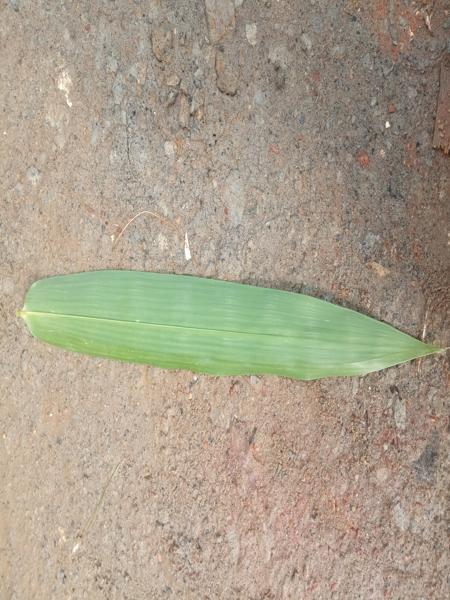
Plant: Bamboo